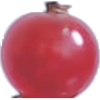
Label: redcurrant